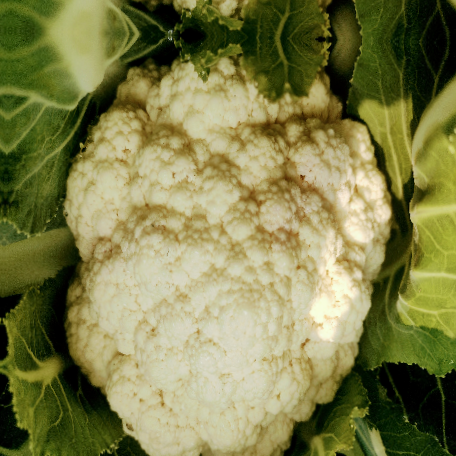
Label: Disease Free